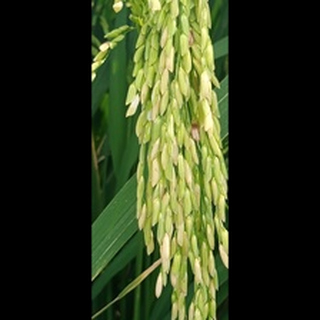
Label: healthy_rice